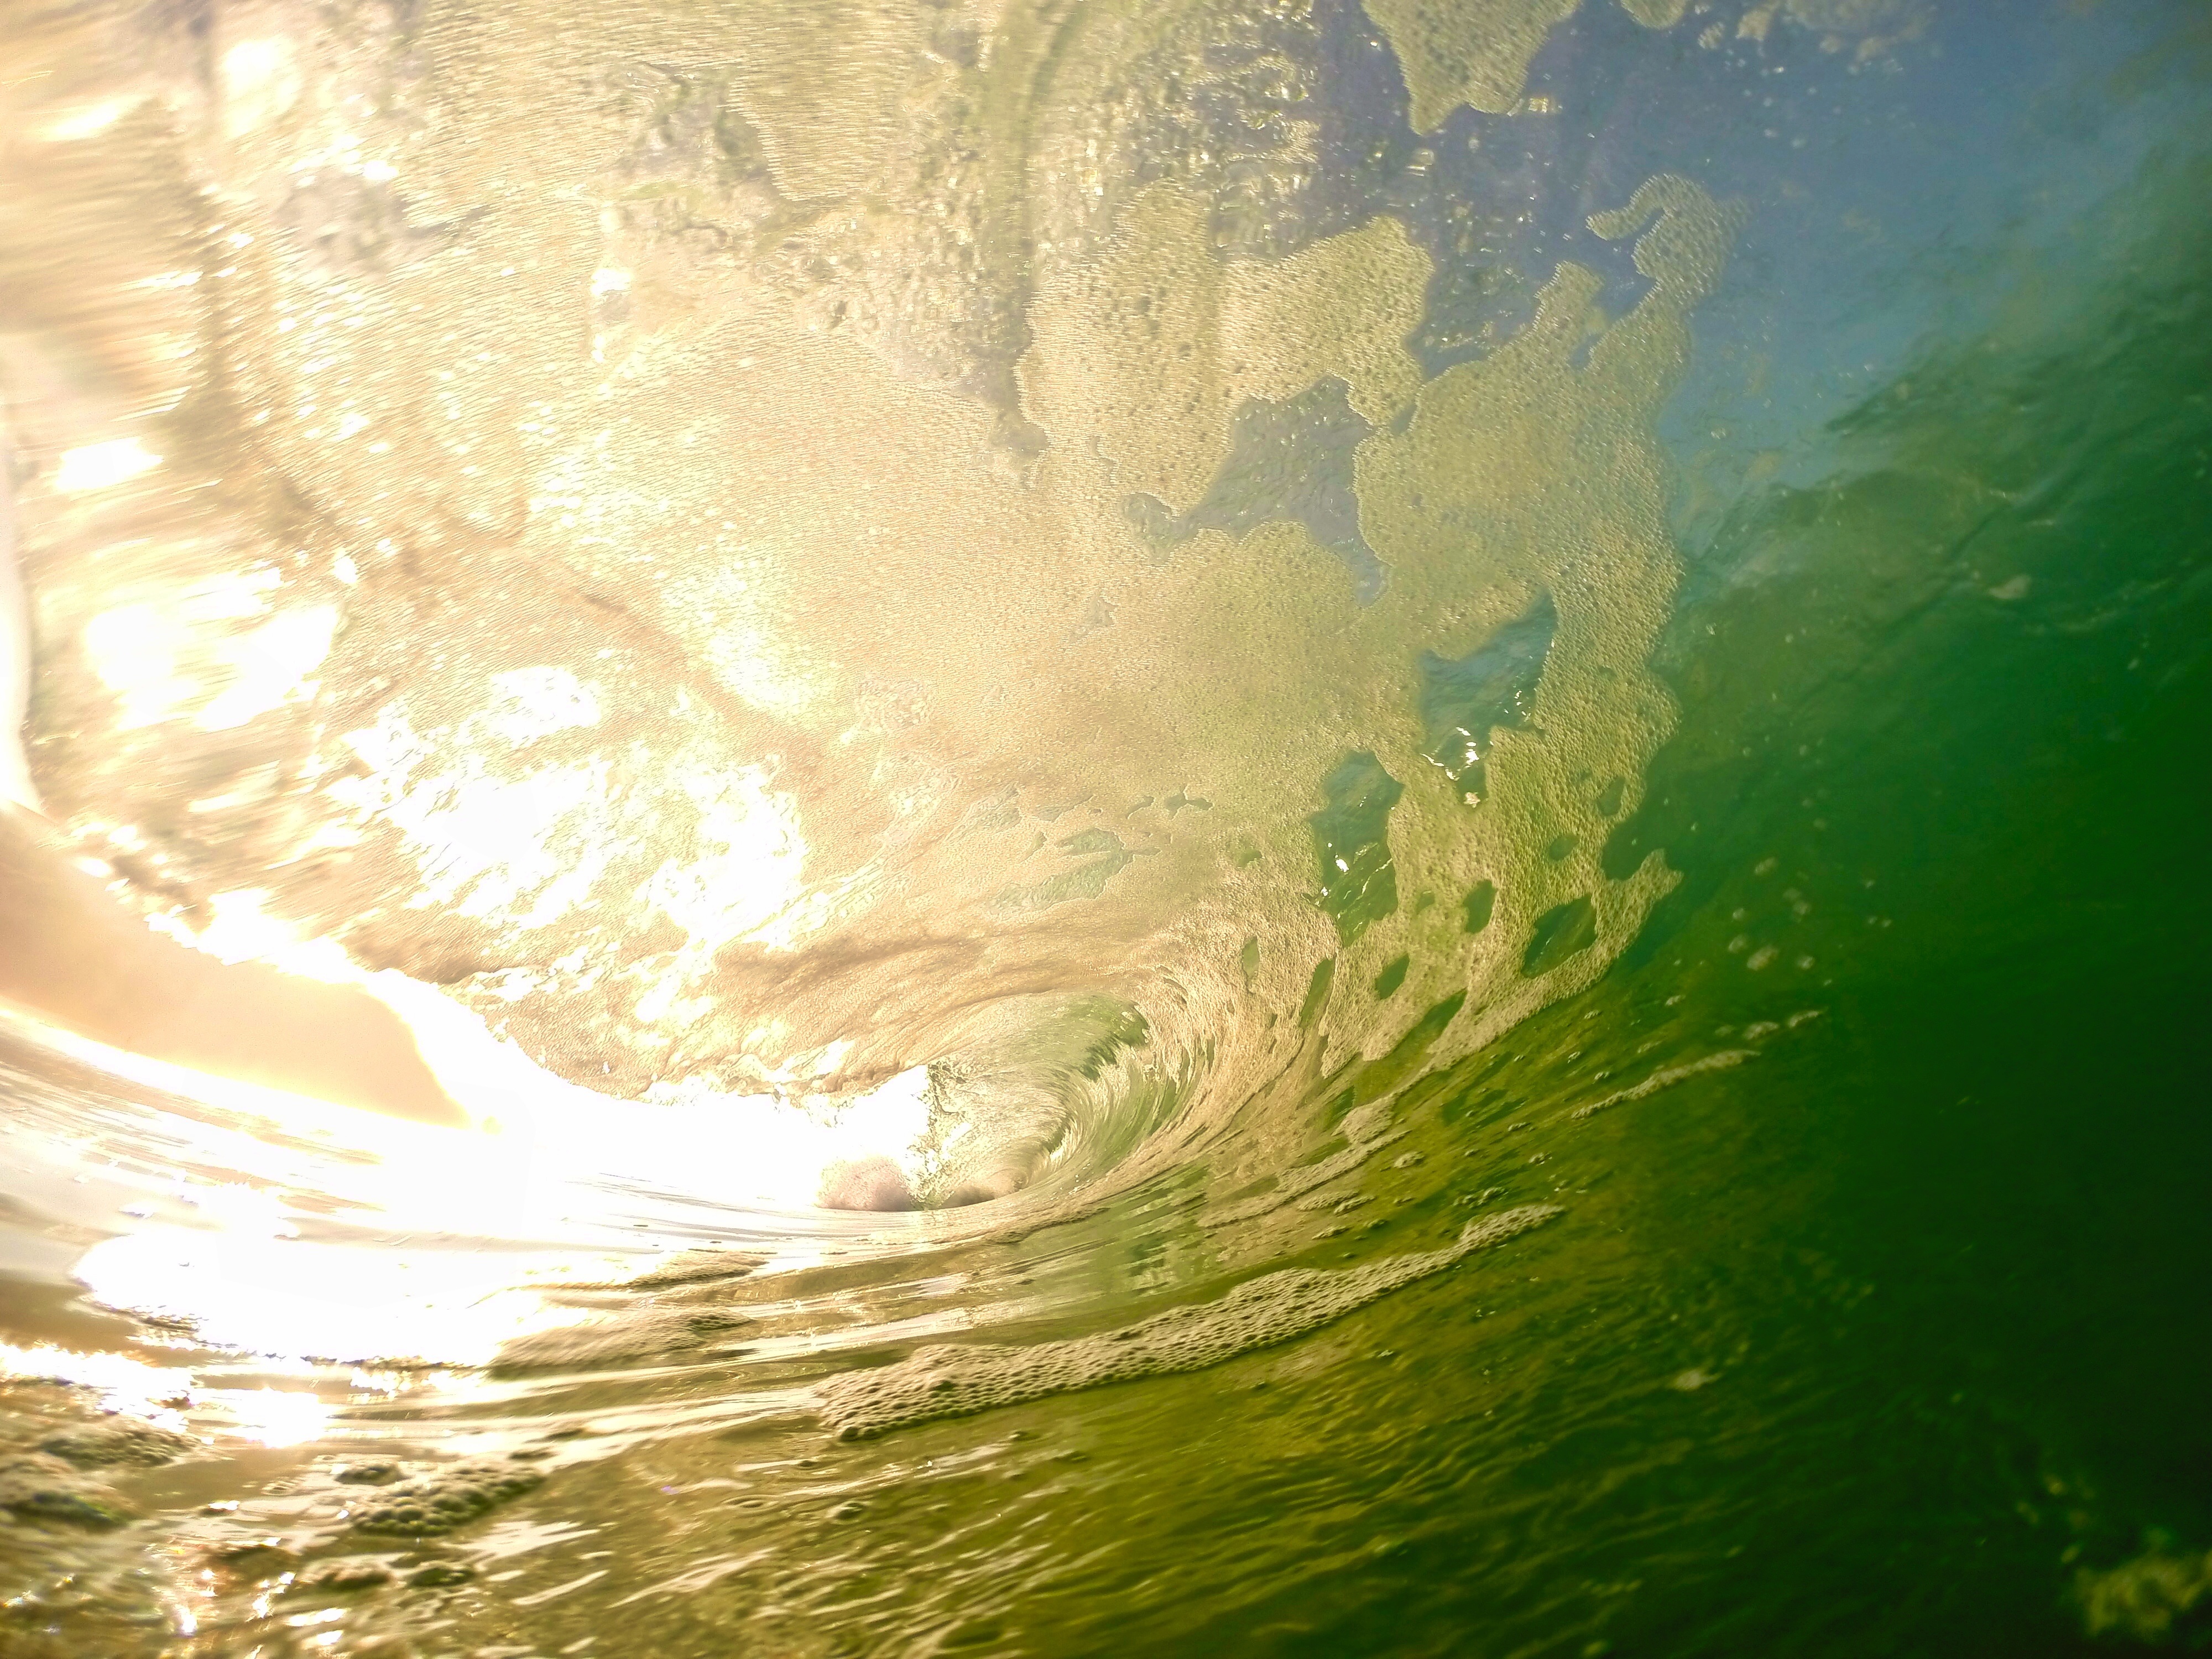
sea, nature, ocean, light, cloud, sky, sunlight, wave, atmosphere, reflection, atmospheric phenomenon, computer wallpaper, wind wave